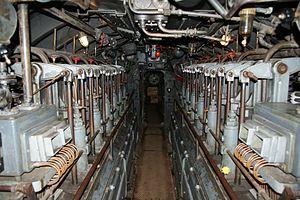
Das Boot, parfois intitulé Le bateau en France, est un film de guerre allemand réalisé par Wolfgang Petersen, sorti en 1981. Il est adapté d'un livre du même nom de Lothar-Günther Buchheim. L'histoire, romancée, relate les aventures du sous-marin allemand U-96 et de son équipage durant la Seconde Guerre mondiale.